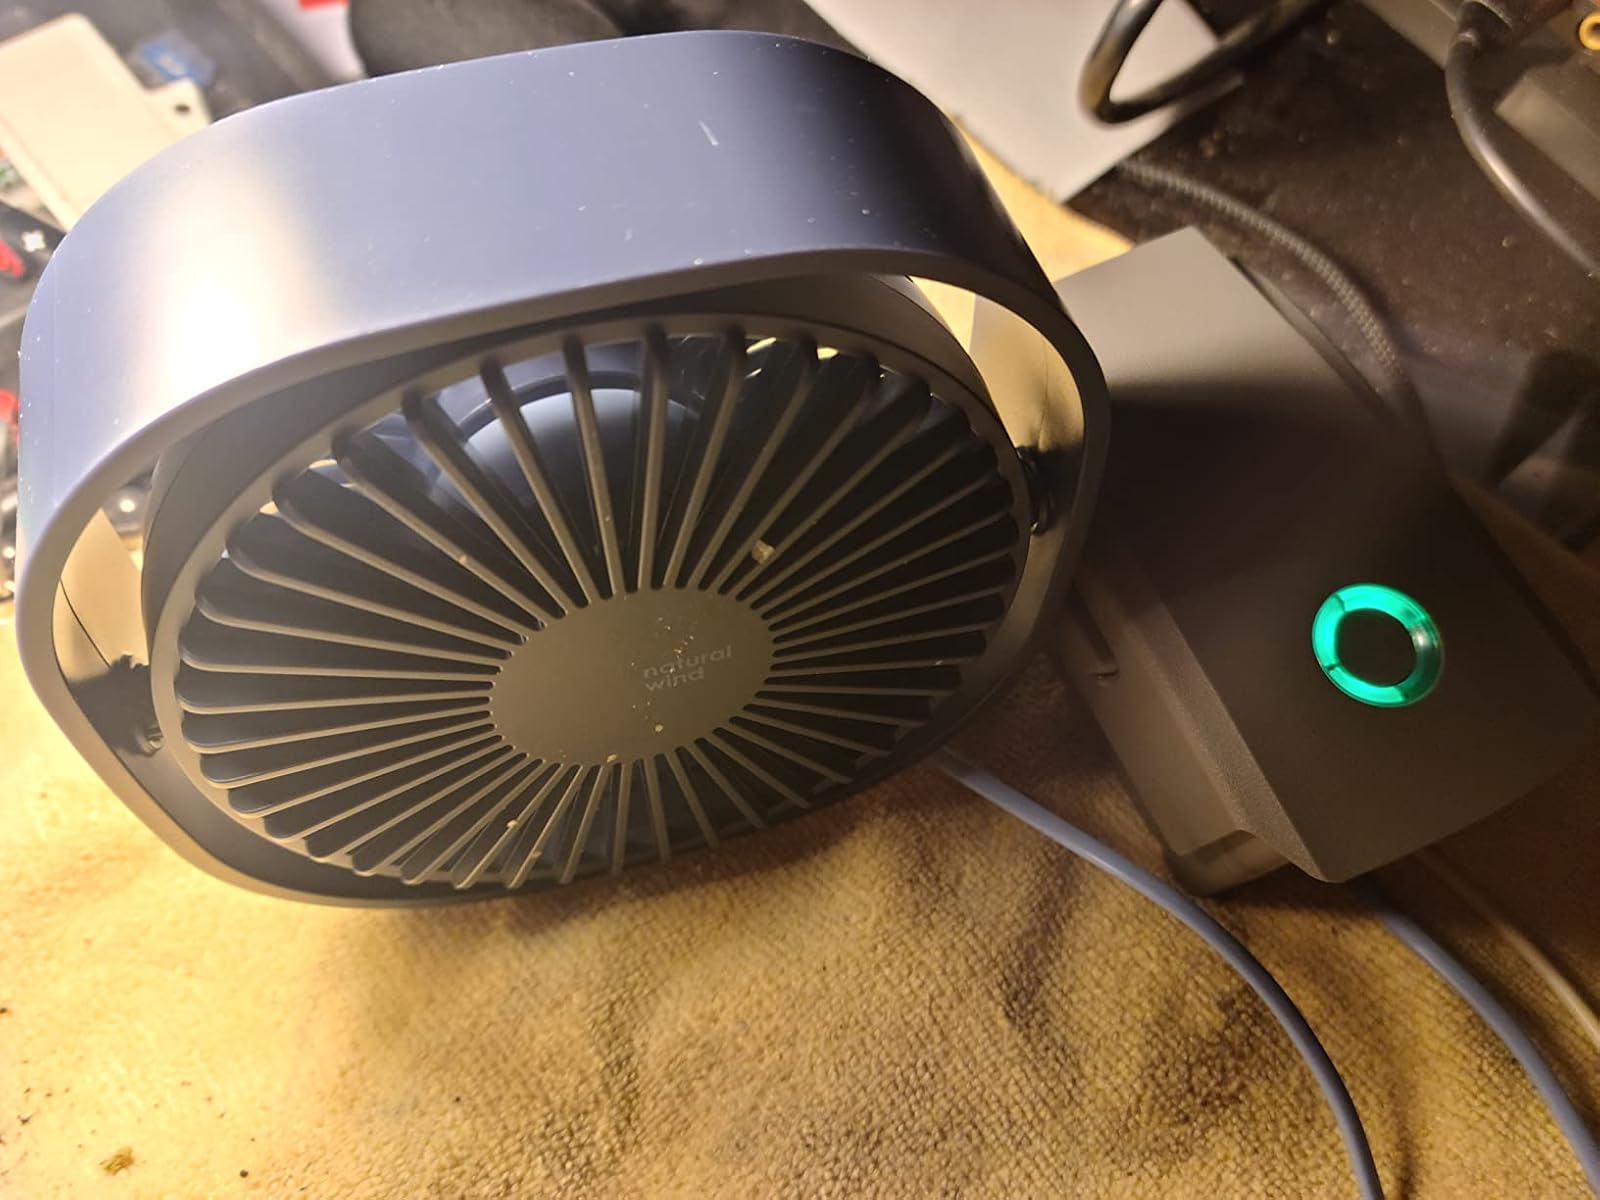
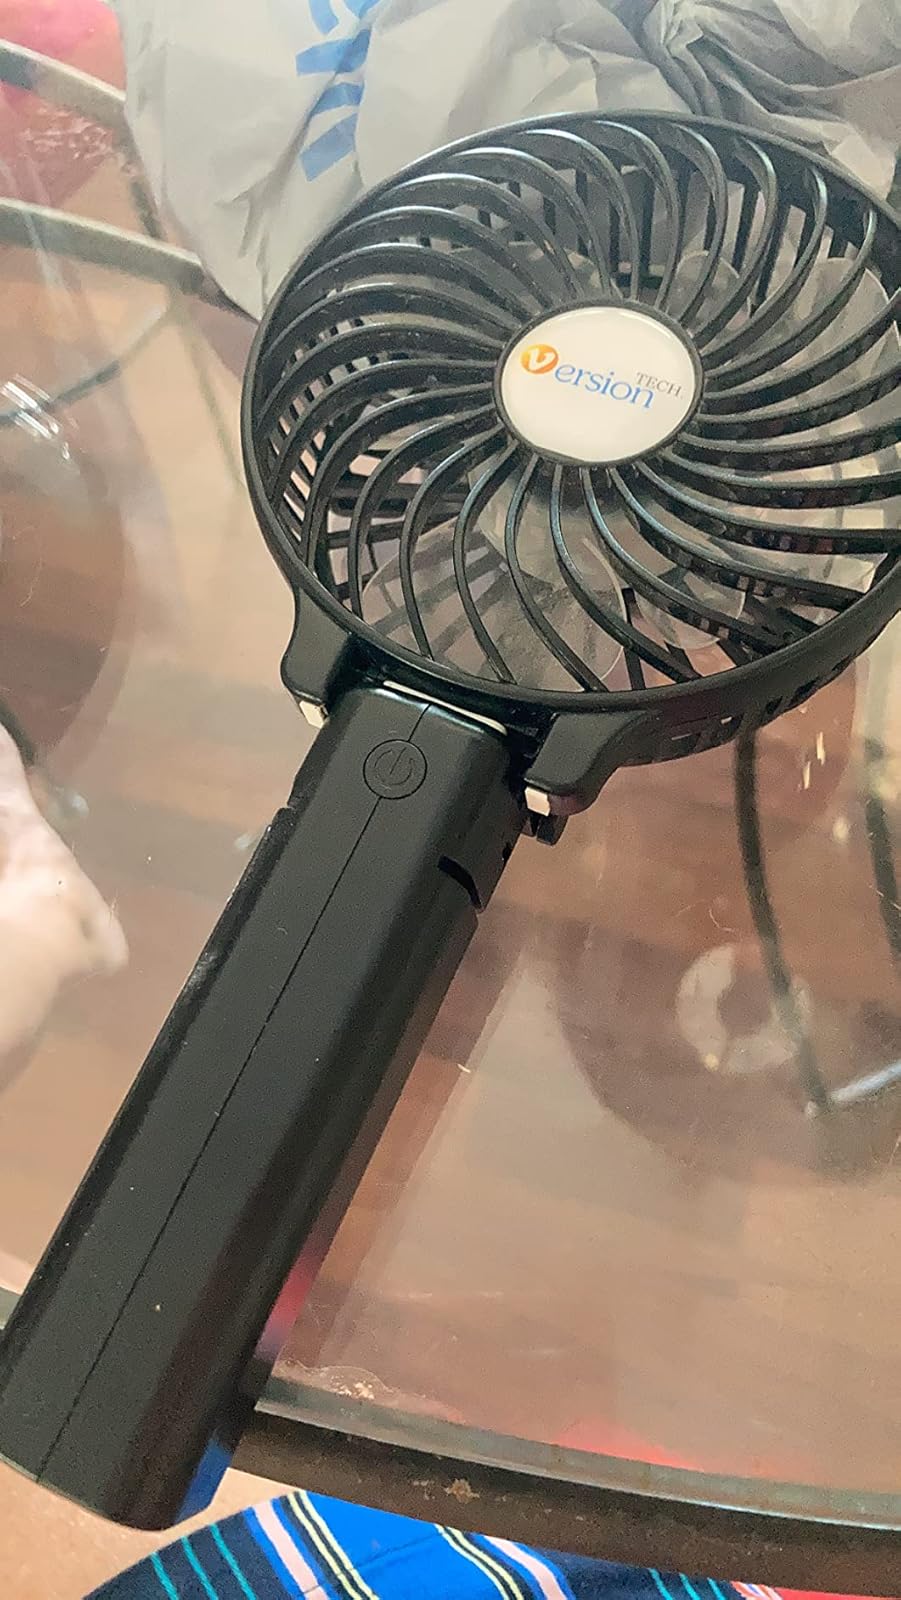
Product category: fan
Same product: no